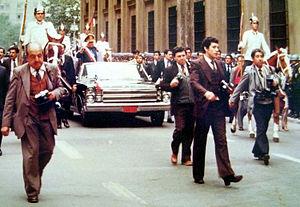
Augusto Pinochet - Défilé du neuvième anniversaire du coup d’État, le long de La Moneda, Santiago de ChileEspañol: Augusto Pinochet - Desfile del noveno aniversario del golpe de Estado, junto a La Moneda, Santiago de Chile
L’histoire du Chili est généralement découpée en douze périodes, qui vont du début du peuplement humain du territoire de l’actuel Chili jusqu’à nos jours.
Augusto Pinochet [auɡusto pinɔʃɛ], né le 25 novembre 1915 à Valparaíso et mort le 10 décembre 2006 à Santiago, est un militaire et homme d'État chilien, président de la République du 17 décembre 1974 au 11 mars 1990.
La dictature militaire d'Augusto Pinochet gouverna le Chili pendant 16 ans, du coup d'État du 11 septembre 1973 jusqu’au 11 mars 1990, à la suite du référendum de 1988.